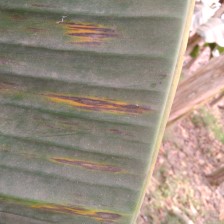
Label: sigatoka